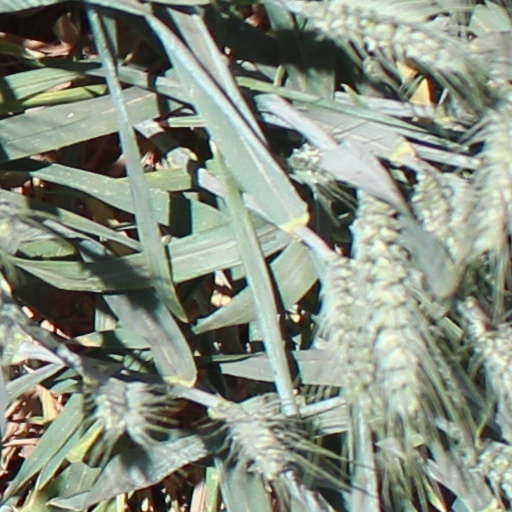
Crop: wheat